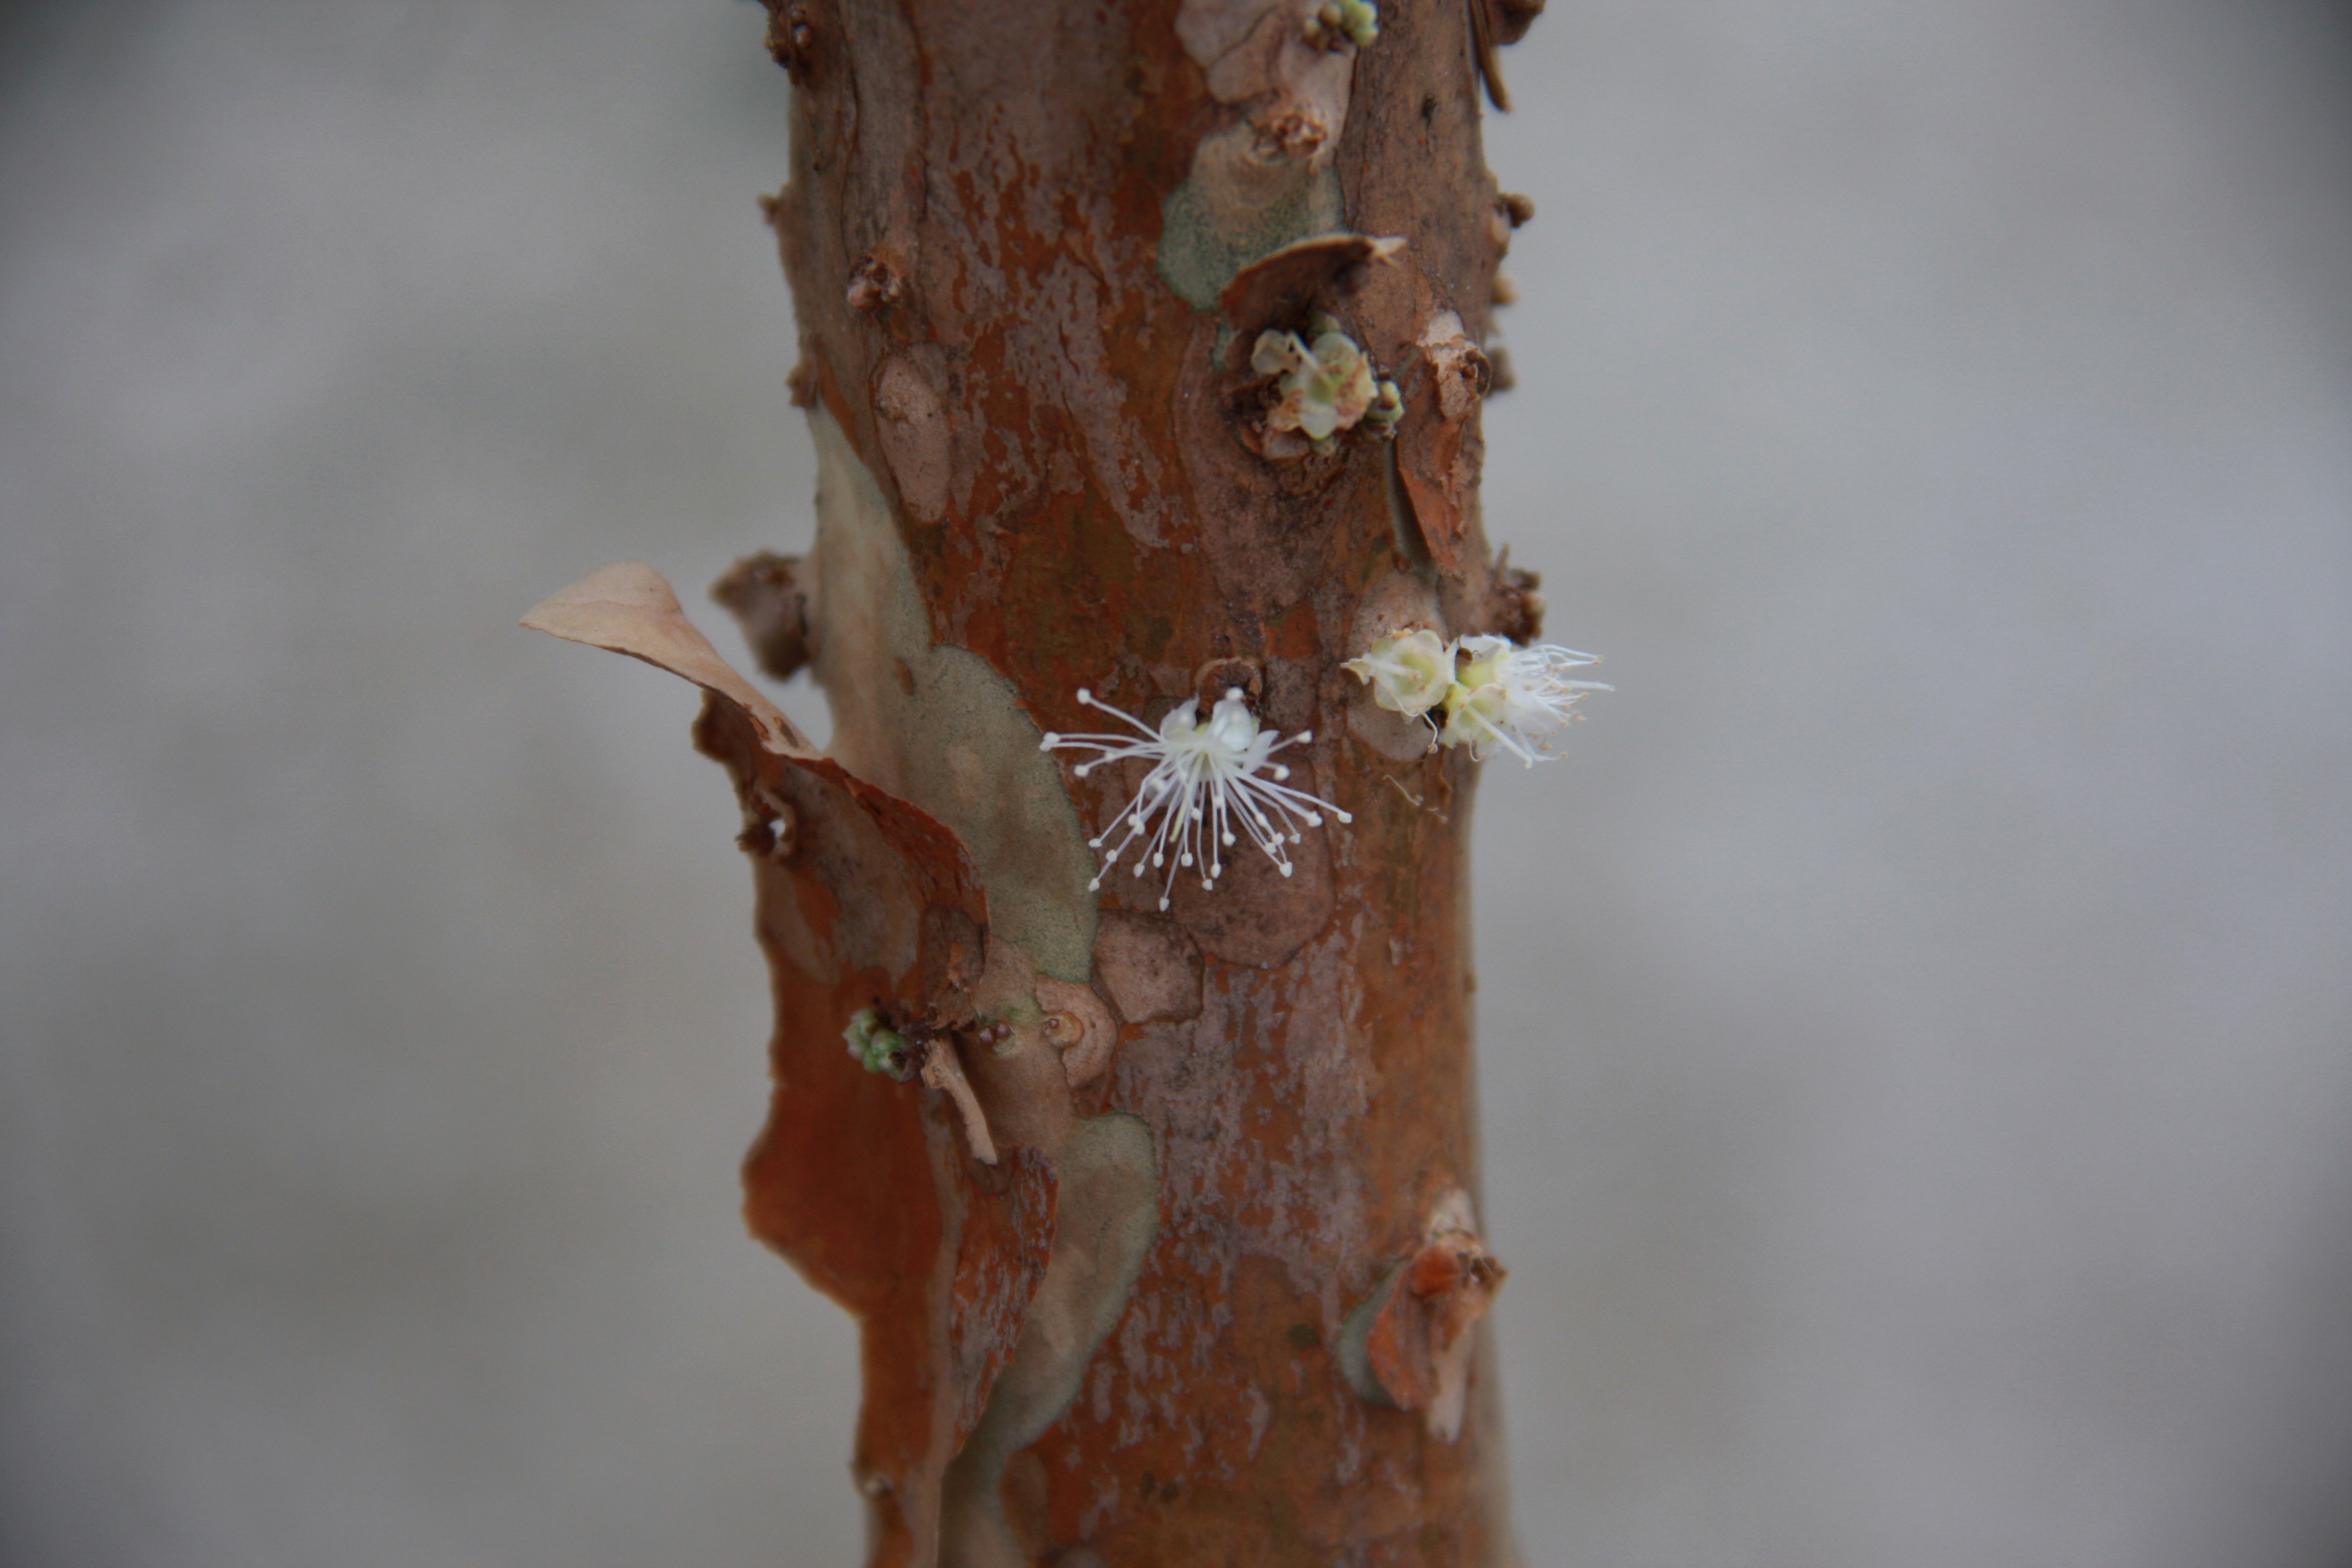
flower, twig, wood, trunk, terrestrial plant, tree, plant stem, macro photography, Pedicel, flowering plant, peach, birch family